Mohammed Yaseen

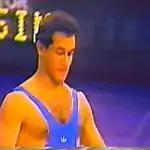

Mohammed Yaseen Mohammed (7 January 1963 – 24 June 2020) was an Iraqi weightlifter. He competed at the 1980 Summer Olympics and the 1984 Summer Olympics.